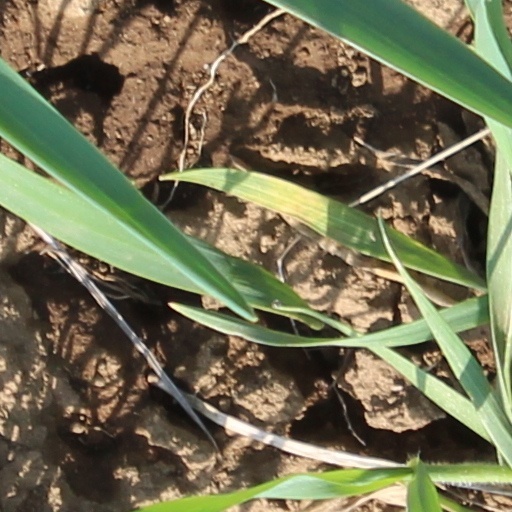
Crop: wheat